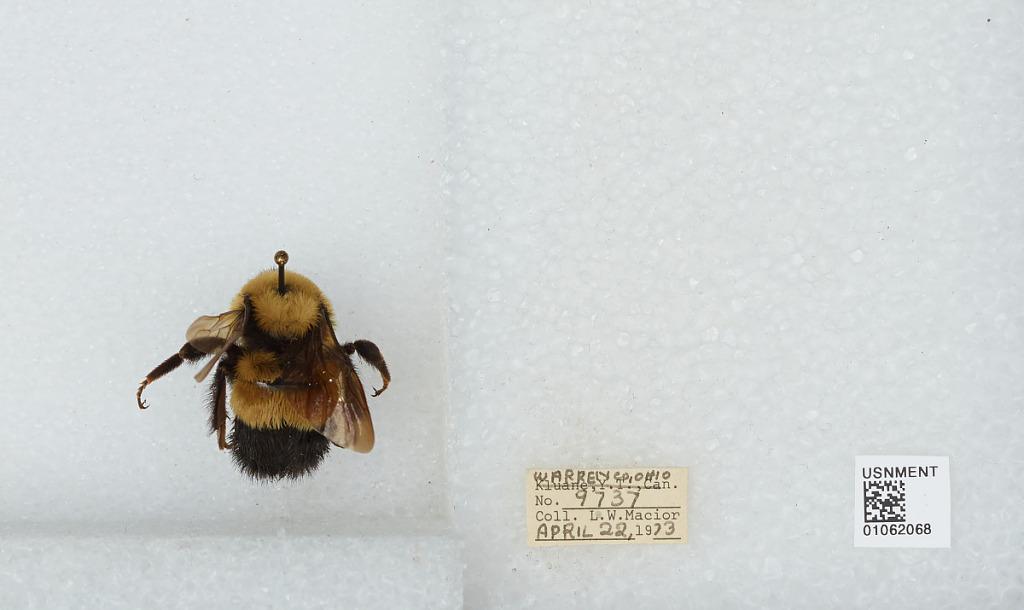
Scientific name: Bombus (Bombus) affinis Cresson
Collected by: L. Macior
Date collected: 1973-4-22
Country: United States
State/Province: Ohio
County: Warren
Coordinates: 39.4242, -84.1856